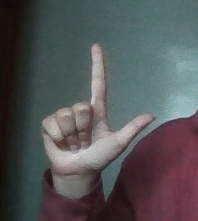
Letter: laam